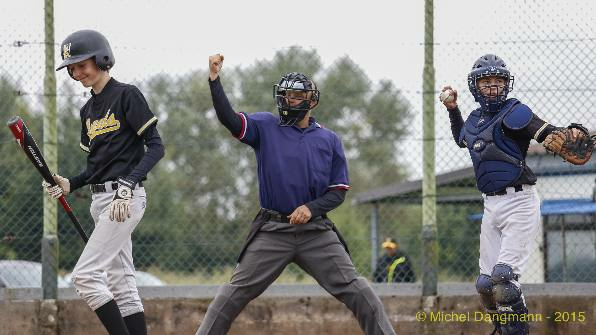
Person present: No